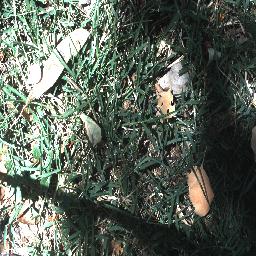
Label: negative